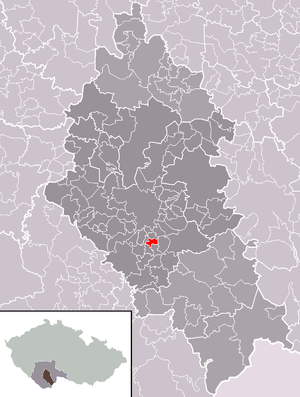
Nedabyle est une commune du district de České Budějovice, dans la région de Bohême-du-Sud, en République tchèque. Sa population s'élevait à 365 habitants en 2020.